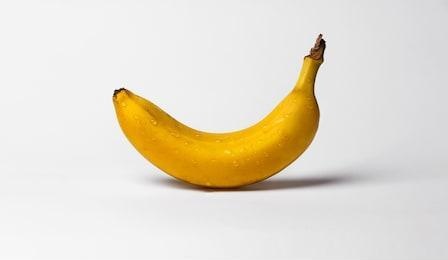
Label: banana